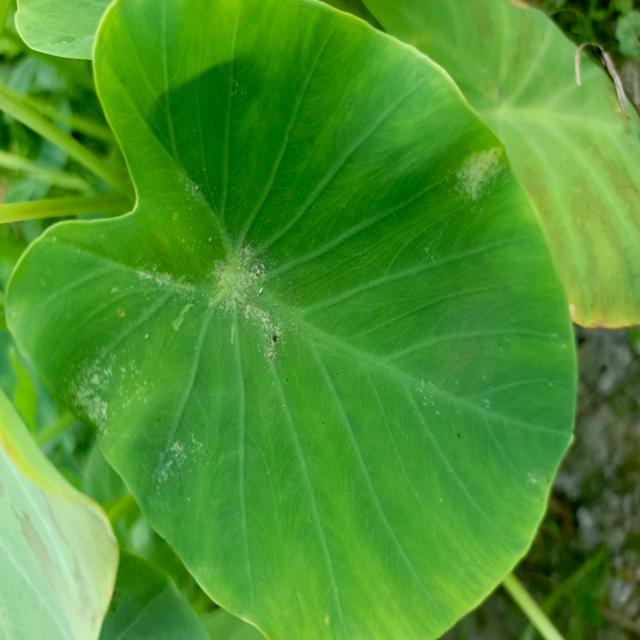
Label: Early_Blight